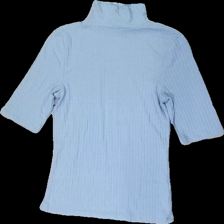
View: front
Type: Top
Category: Ladies
Brand: Na-Kd
Colors: Blue
Material: 82% Polyester 18% Acryl
Cut: Regular, Turtle neck
Size: S
Price range: 50-100
Recommended usage: Reuse
Description: Blue ribbed top with turtle neck